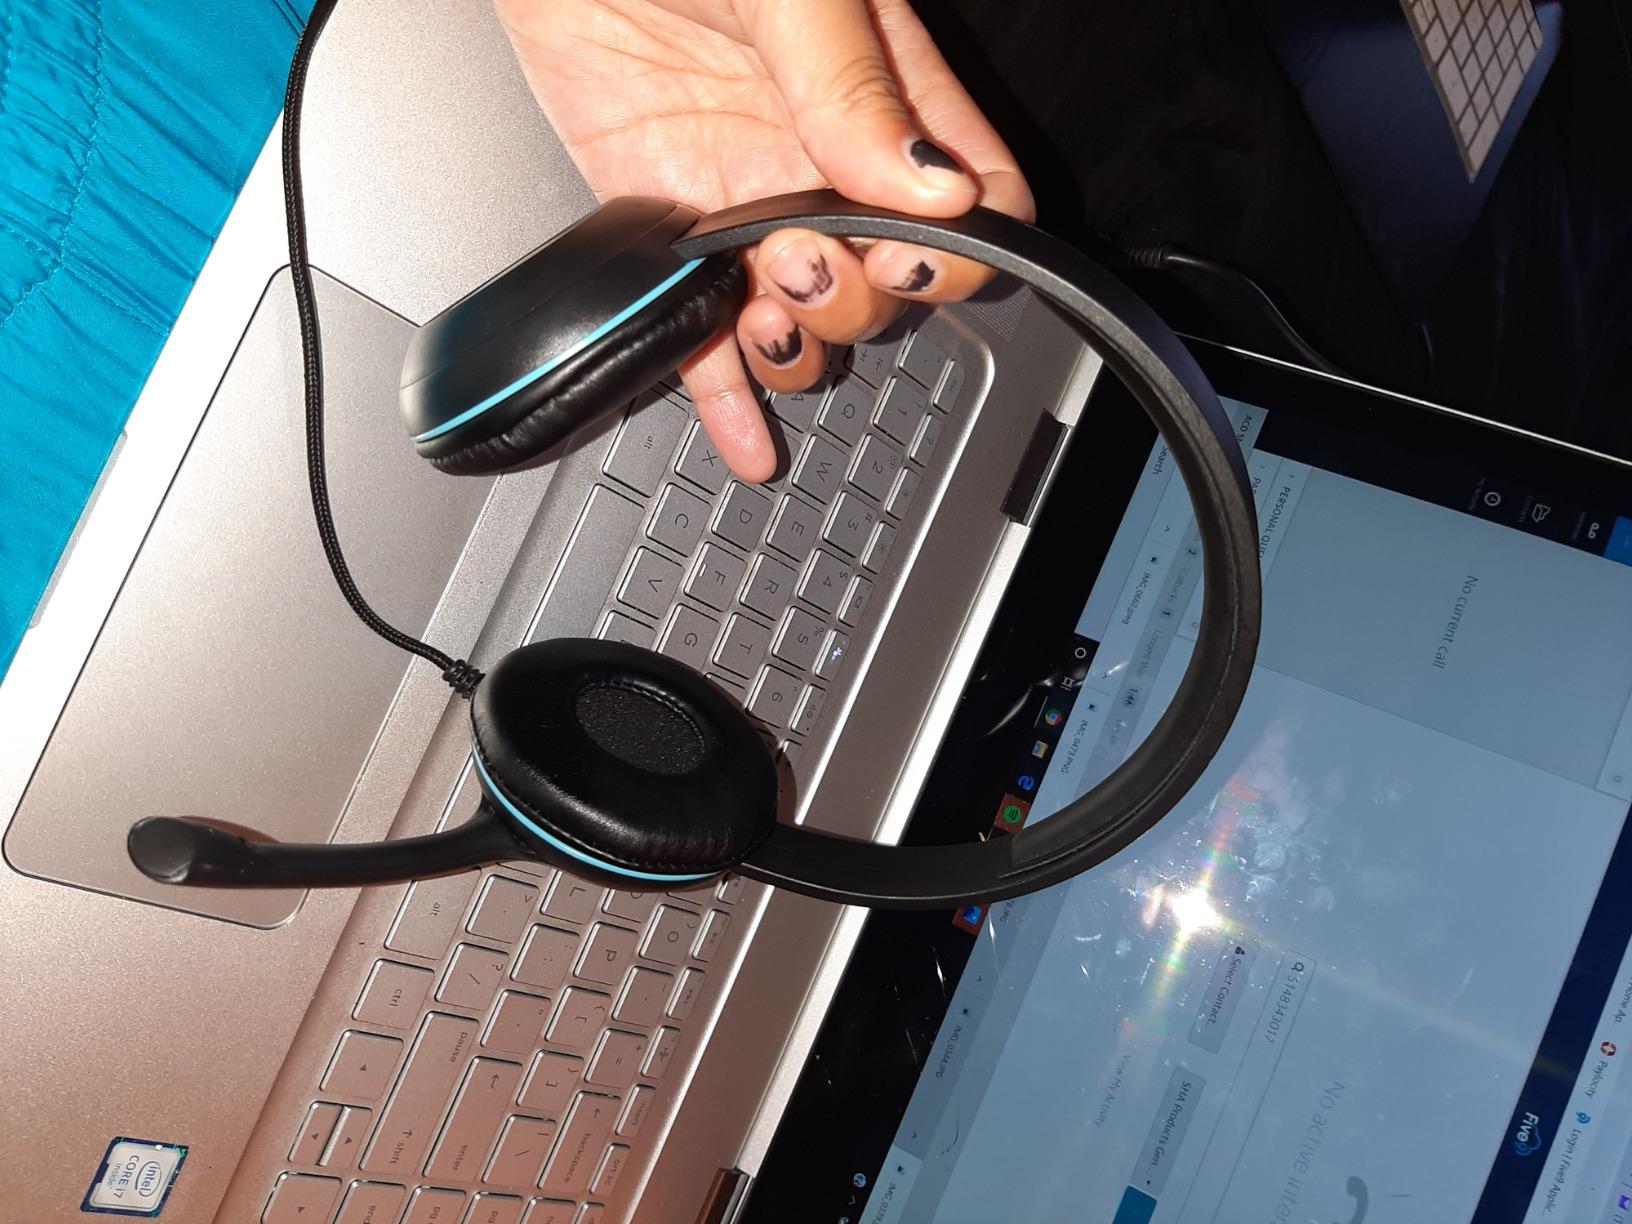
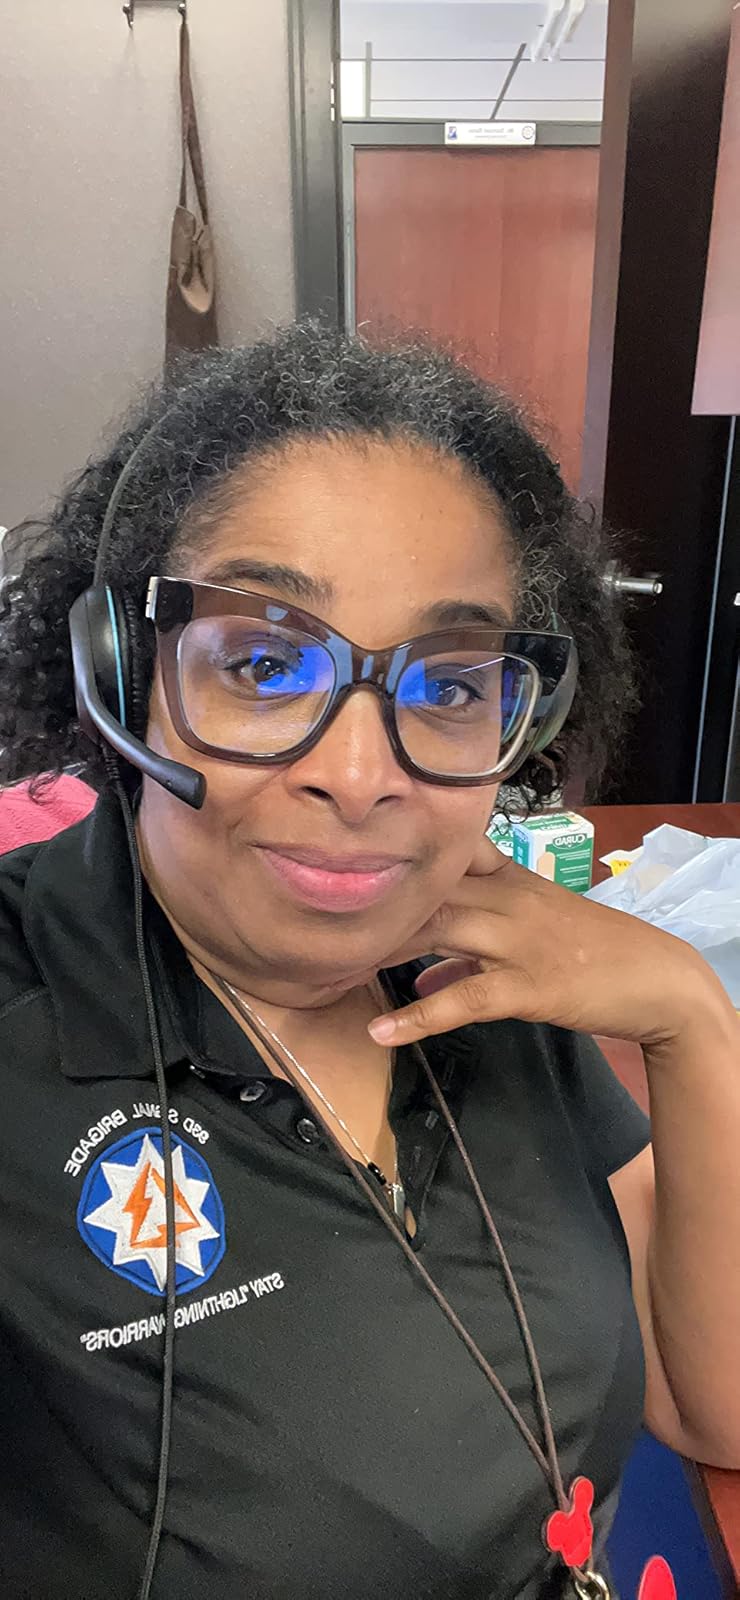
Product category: headphones
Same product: yes